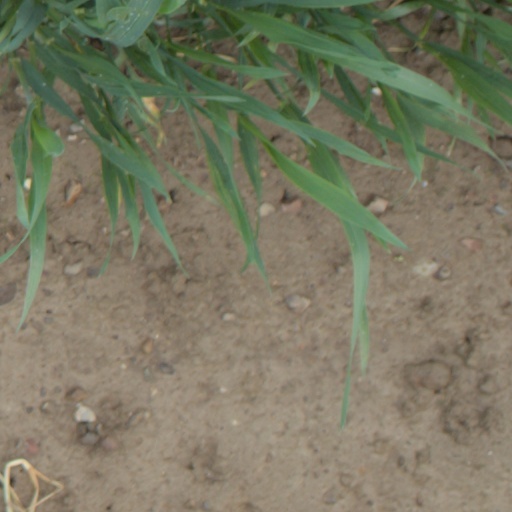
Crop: wheat